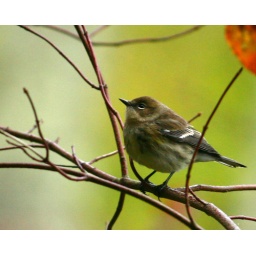
Found this little guy on my weekend bird walk at the Mansfield pump houses on the Fenton River in Mansfield CT, USA